World Racing

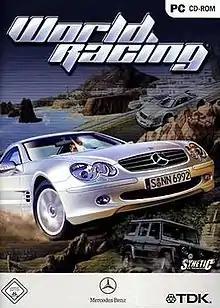
Box art for the European PC Version

World Racing is a racing simulation video game developed by the German company Synetic GmbH and published by TDK Mediactive Europe. The game was released in 2003 for Windows, PlayStation 2, Xbox, and GameCube, and only the Xbox version was released in North America. The game mainly focuses on Mercedes-Benz cars and was known during development as "Mercedes-Benz World Racing". A sequel, "World Racing 2", was released in 2005.